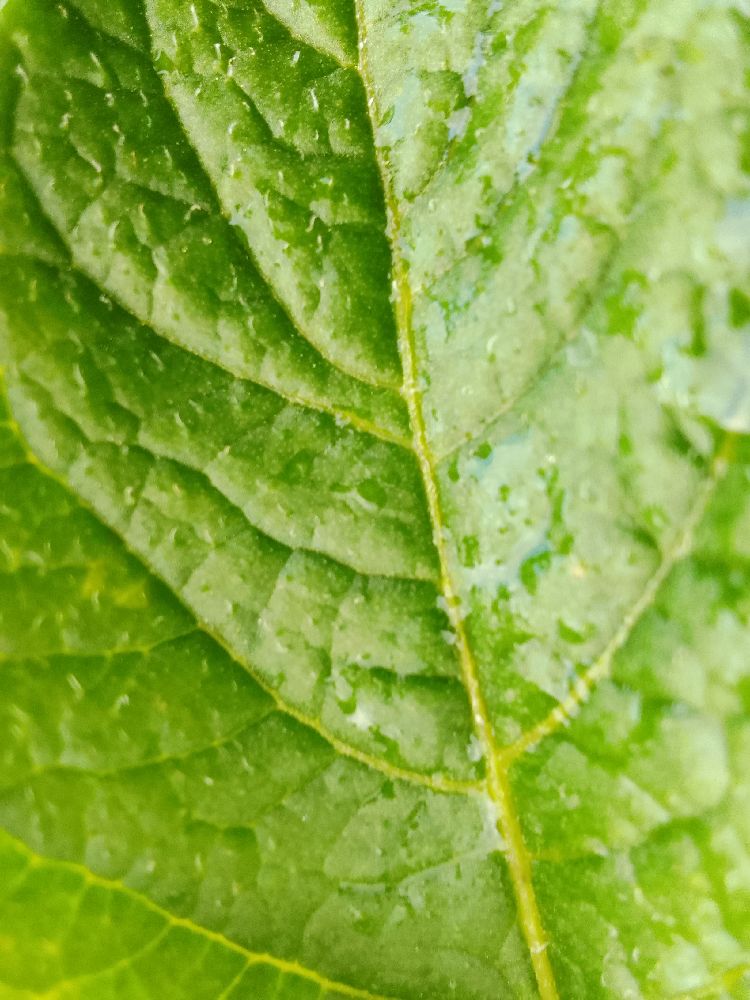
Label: Healthy